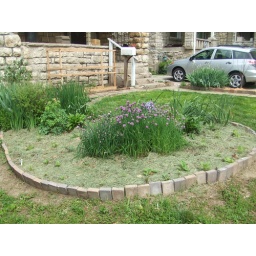
Mulched bed with mown grass. Growing chives, chard, lettuce, perennial flowers, in front yard flower bed.